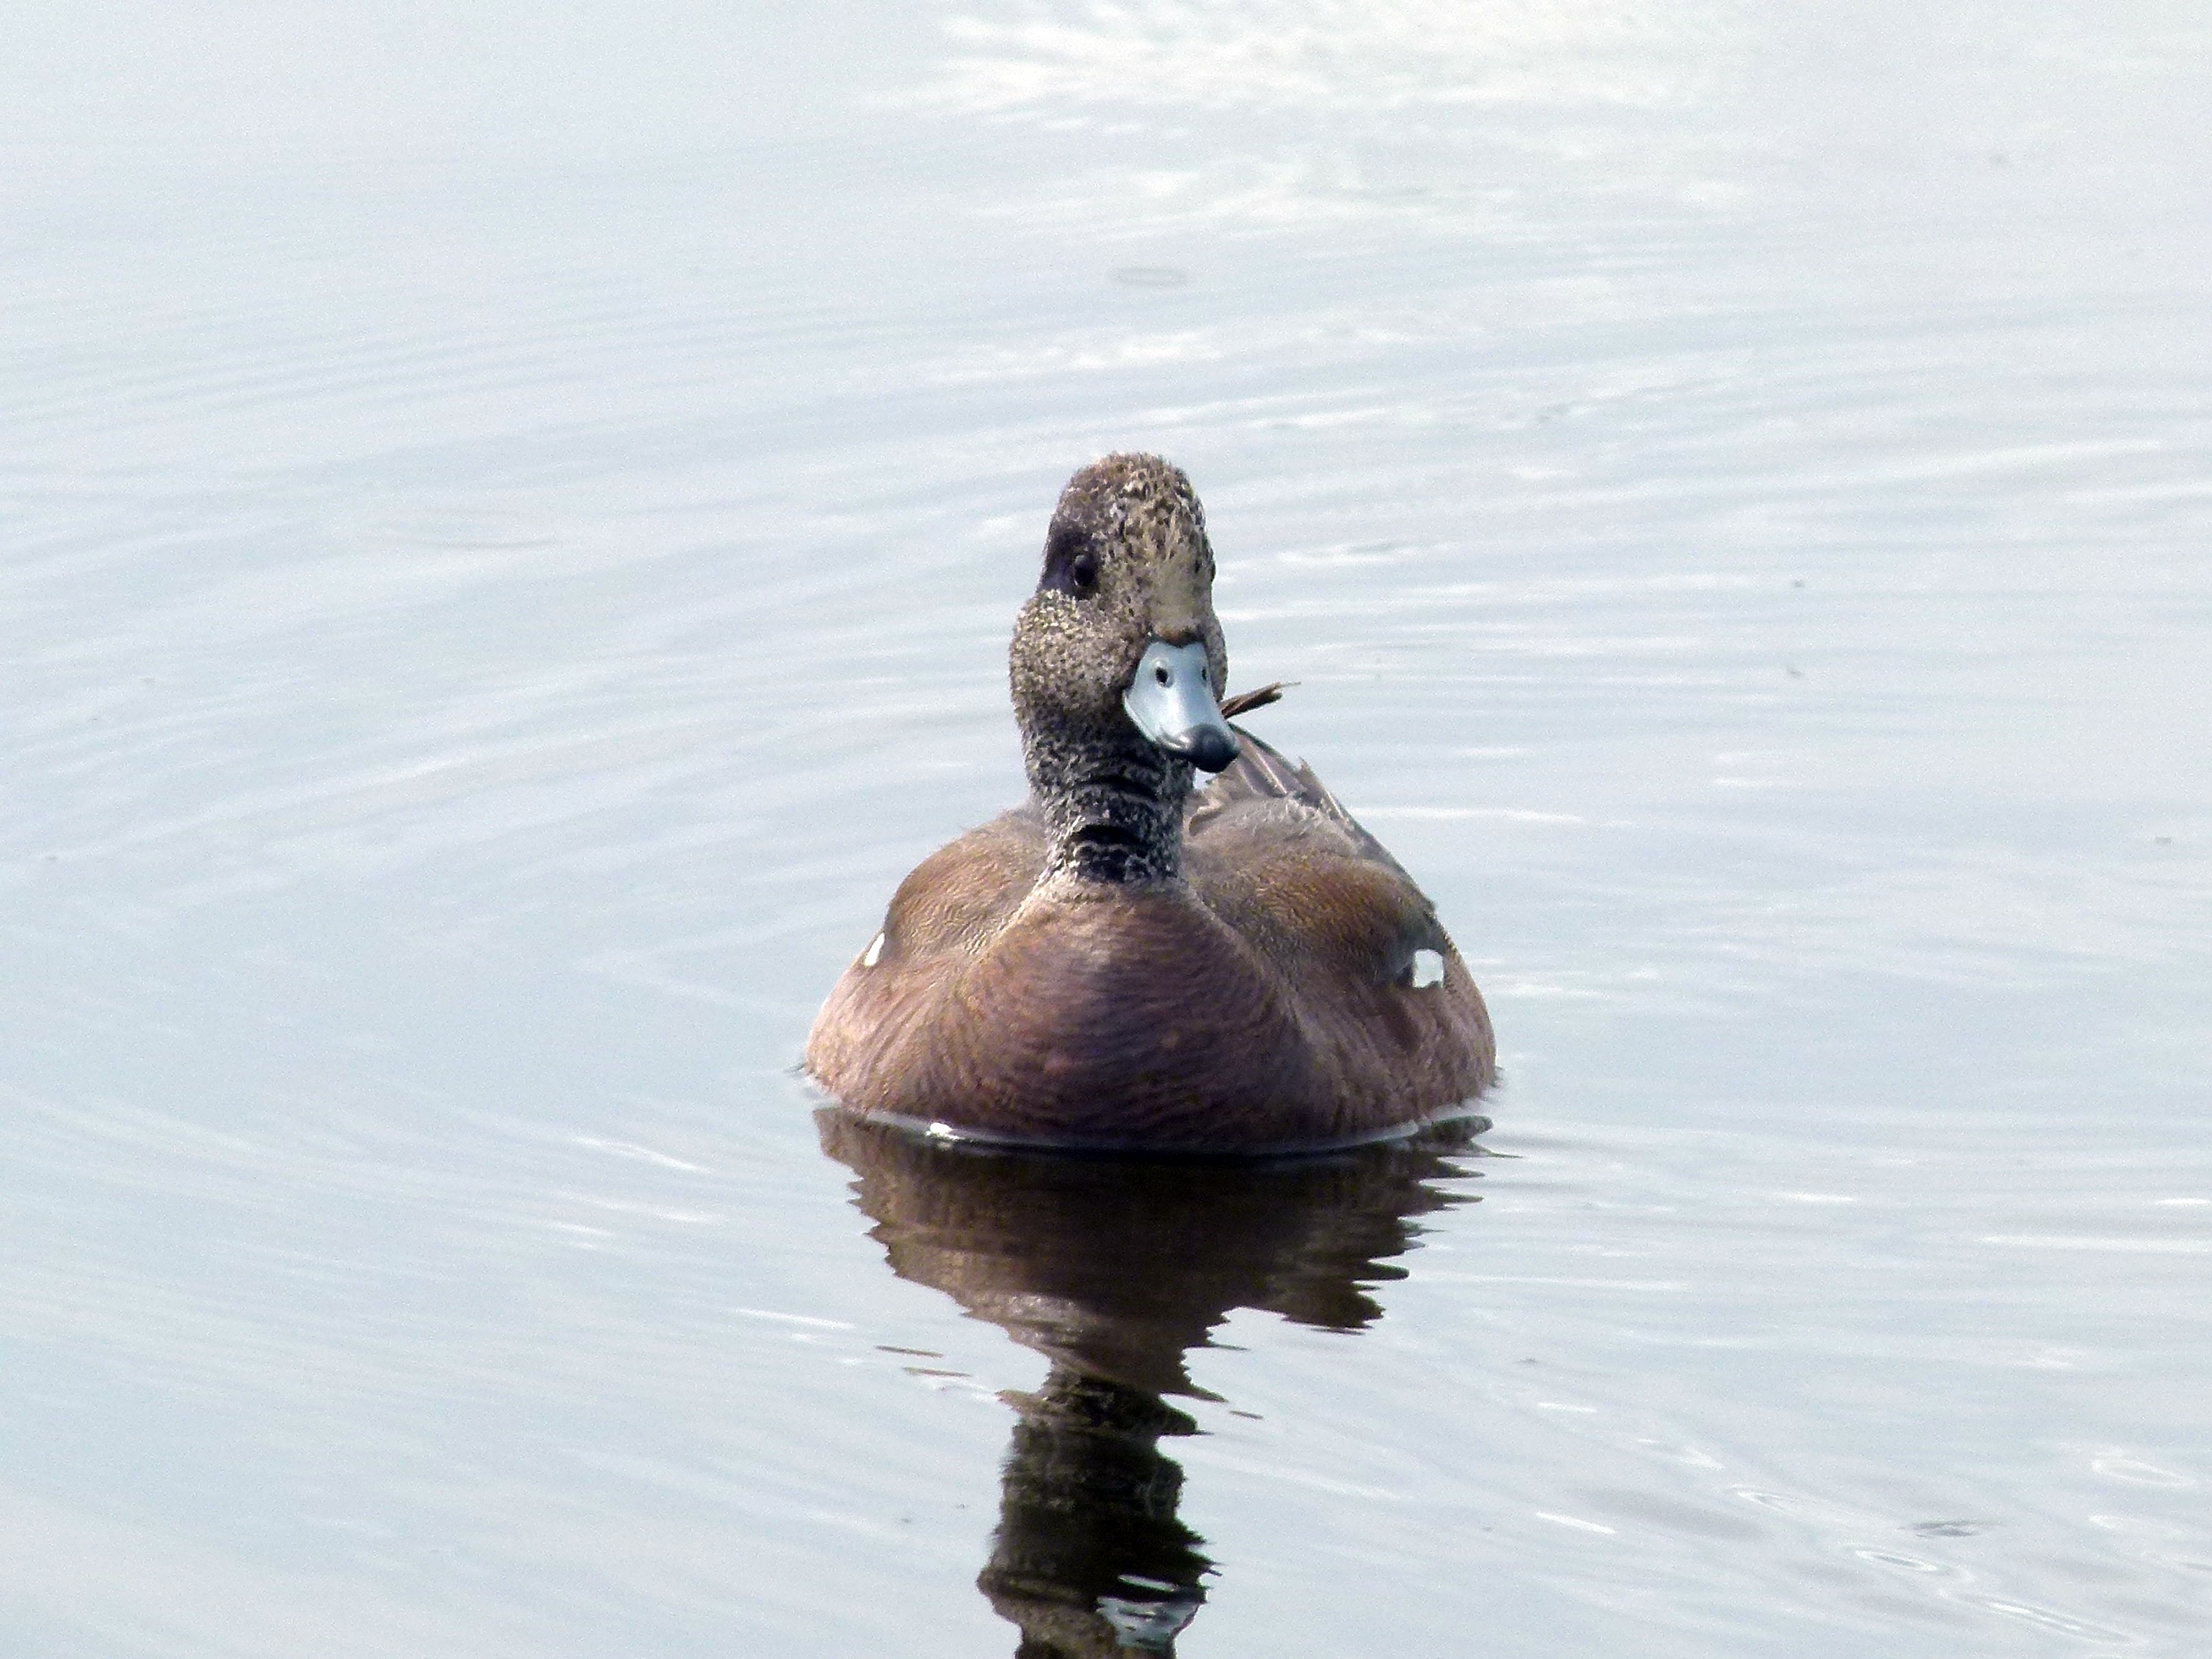
water, nature, swamp, bird, animal, wildlife, reflection, beak, fauna, swimming, duck, wetland, vertebrate, waterfowl, waterbird, water bird, mallard, marshland, common merganser, ducks geese and swans, seaduck